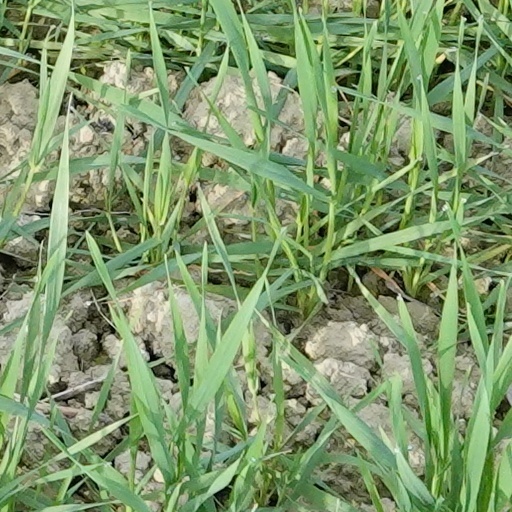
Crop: wheat